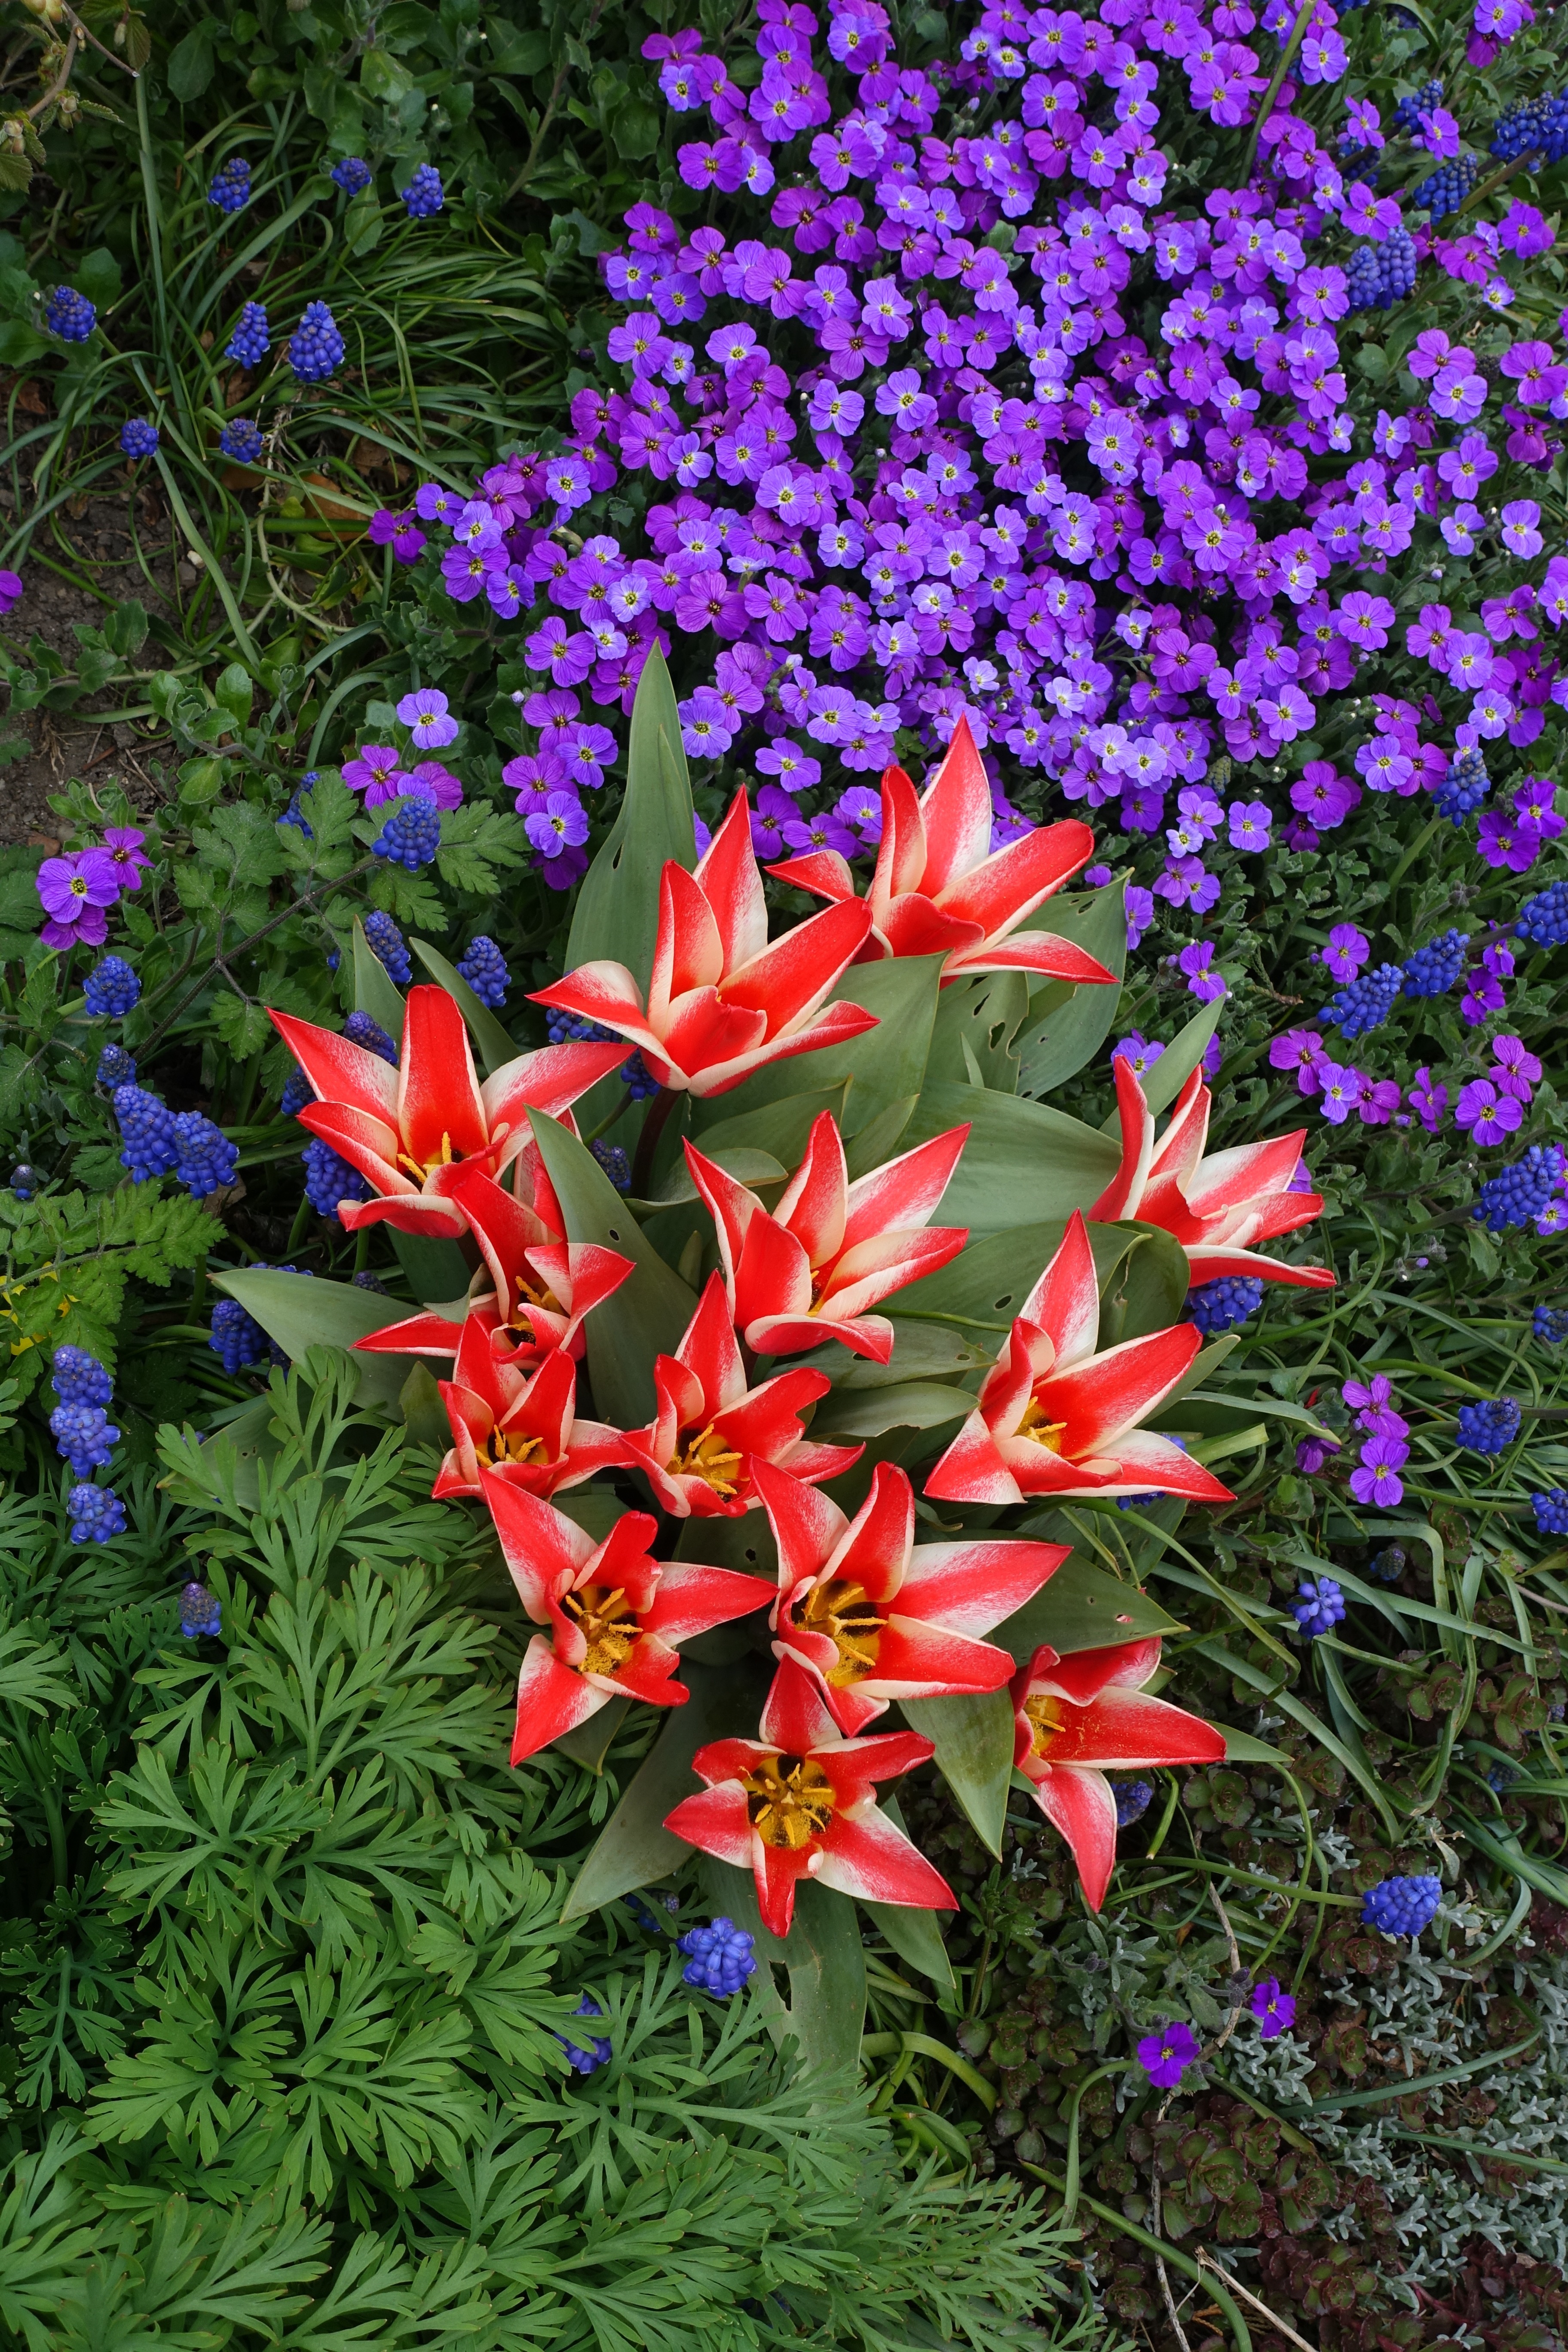
blossom, plant, flower, purple, floral, spring, red, fresh, botany, blooming, colorful, garden, flora, wildflower, flowers, petals, shrub, blooms, lupin, flowering plant, land plant